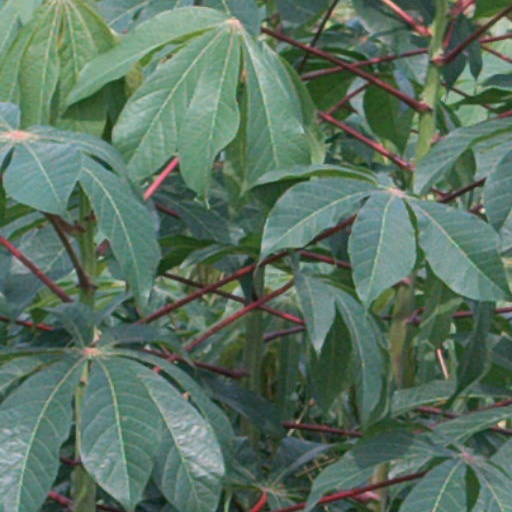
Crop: cassava